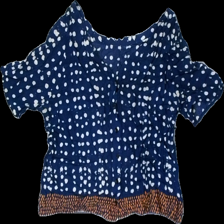
View: front
Type: Top
Category: Ladies
Brand: Rodebjer
Colors: Blue, White, Orange
Material: 100% viscose
Pattern: Dots
Cut: V-collar
Season: Summer
Stains: Major
Price range: <50
Recommended usage: Export